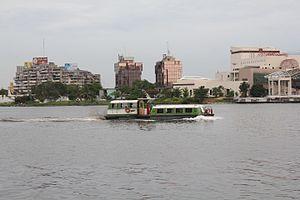
Bateau bus sur la lagune ébrié à Abidjan (Côte d'Ivoire).
Les Ébriés sont une ethnie de Côte d'Ivoire. Initialement appelés « Tchaman » ou peuple « atchan » entendons « ceux qui ont été choisis, ou les élus », le nom "Ébrié" leur fut donné par leurs voisins Abourés de Moossou, par raillerie qui signifie « les gens faisant preuve d'ignominie » et ce à la suite d'une guerre perdue par ces derniers. À leur tour les Ebriés les appelaient "Kôrôman" qui signifie « les gens sales » en ébrié.